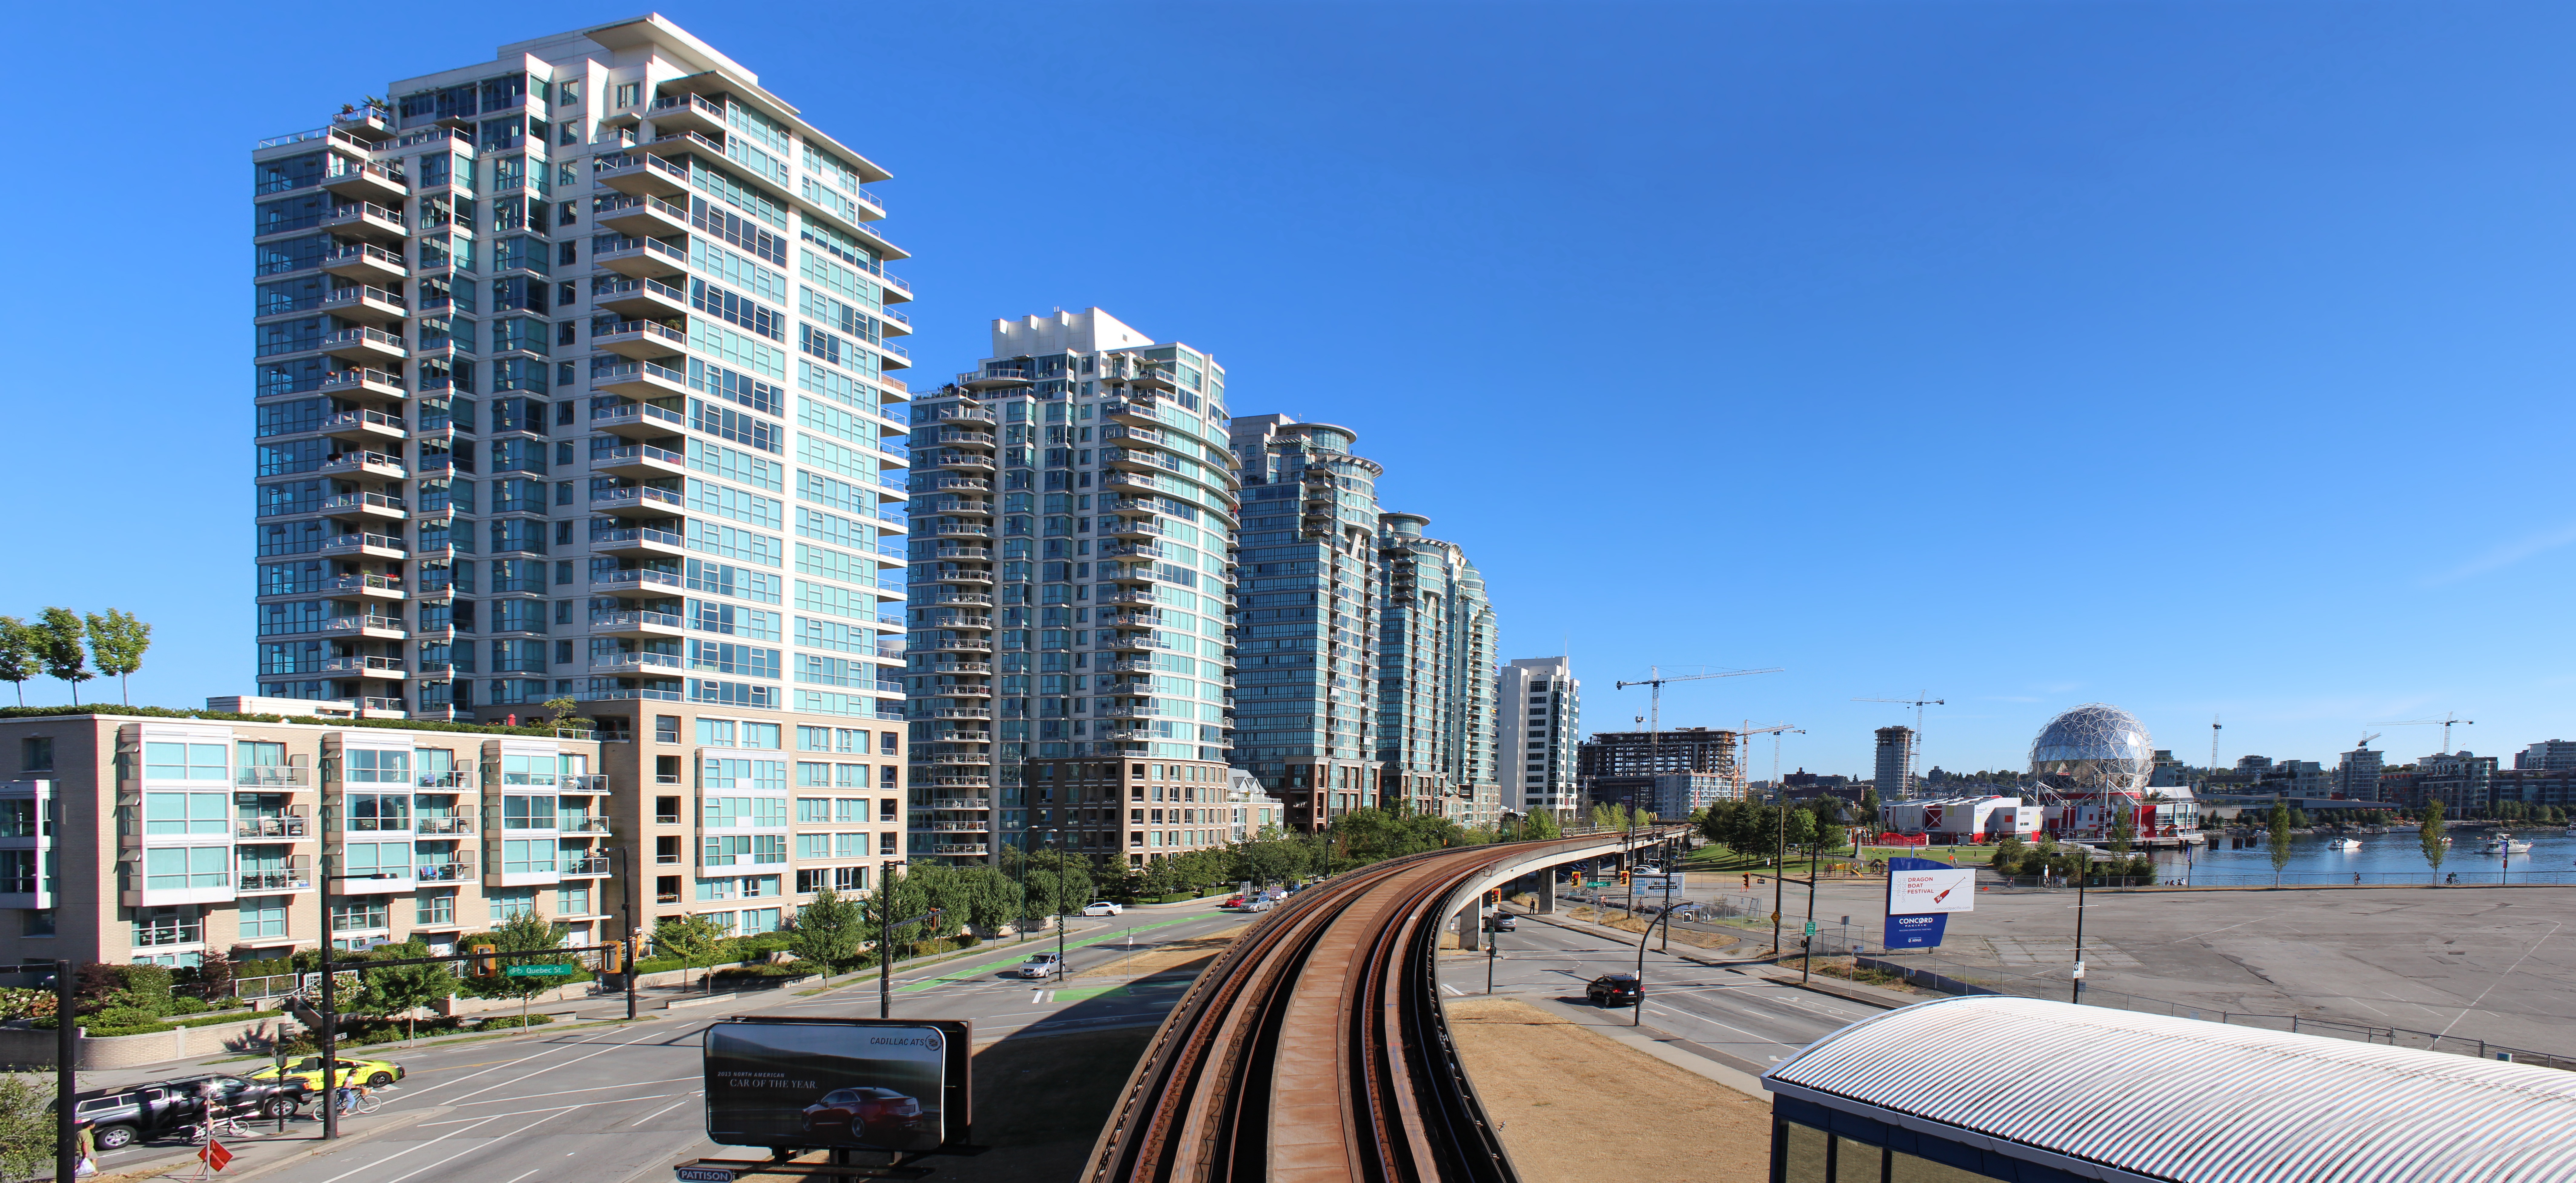
architecture, skyline, city, skyscraper, urban, cityscape, downtown, transit, transport, tower, vancouver, tower block, public transport, canada, canadian, metropolis, elevated, commuter, condominium, neighbourhood, british columbia, condos, residential area, metropolitan area, sky train